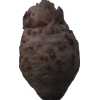
Label: celery